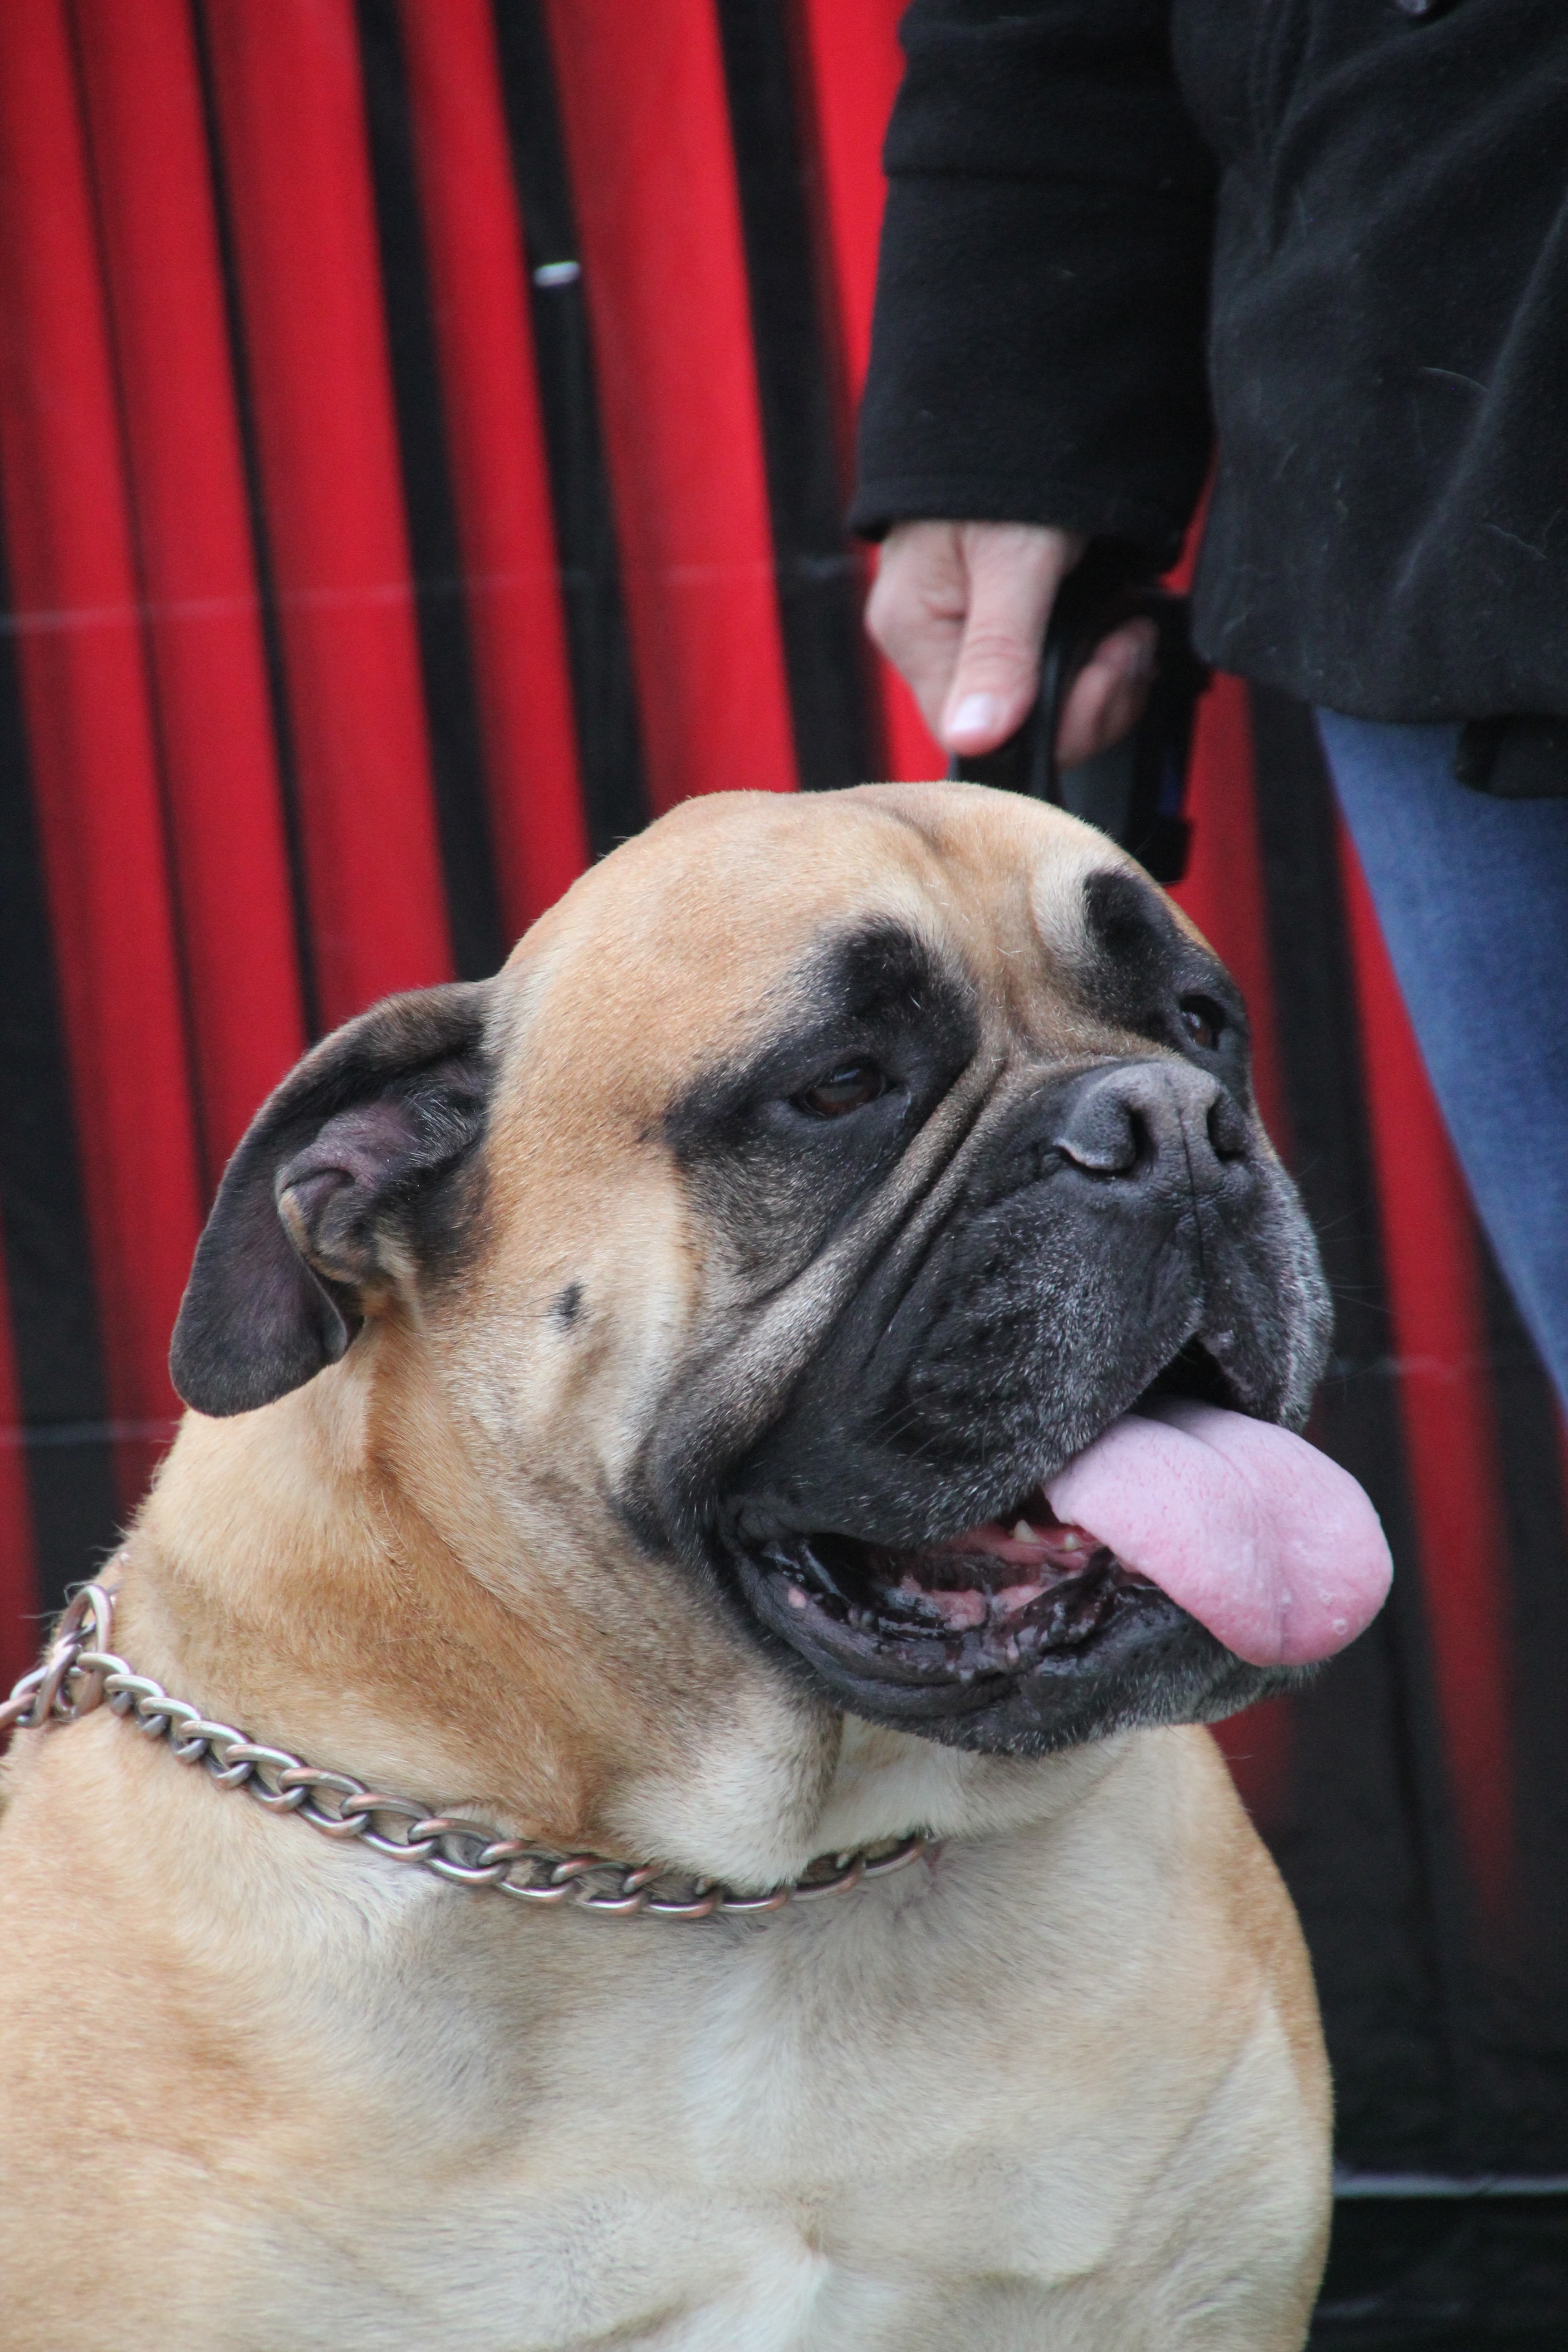
dog, animal, canine, pet, portrait, brown, mammal, black, pug, vertebrate, guard, breed, rescue, purebred, pedigree, mastiff, bullmastiff, dog like mammal, dog crossbreeds